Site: brandenburg
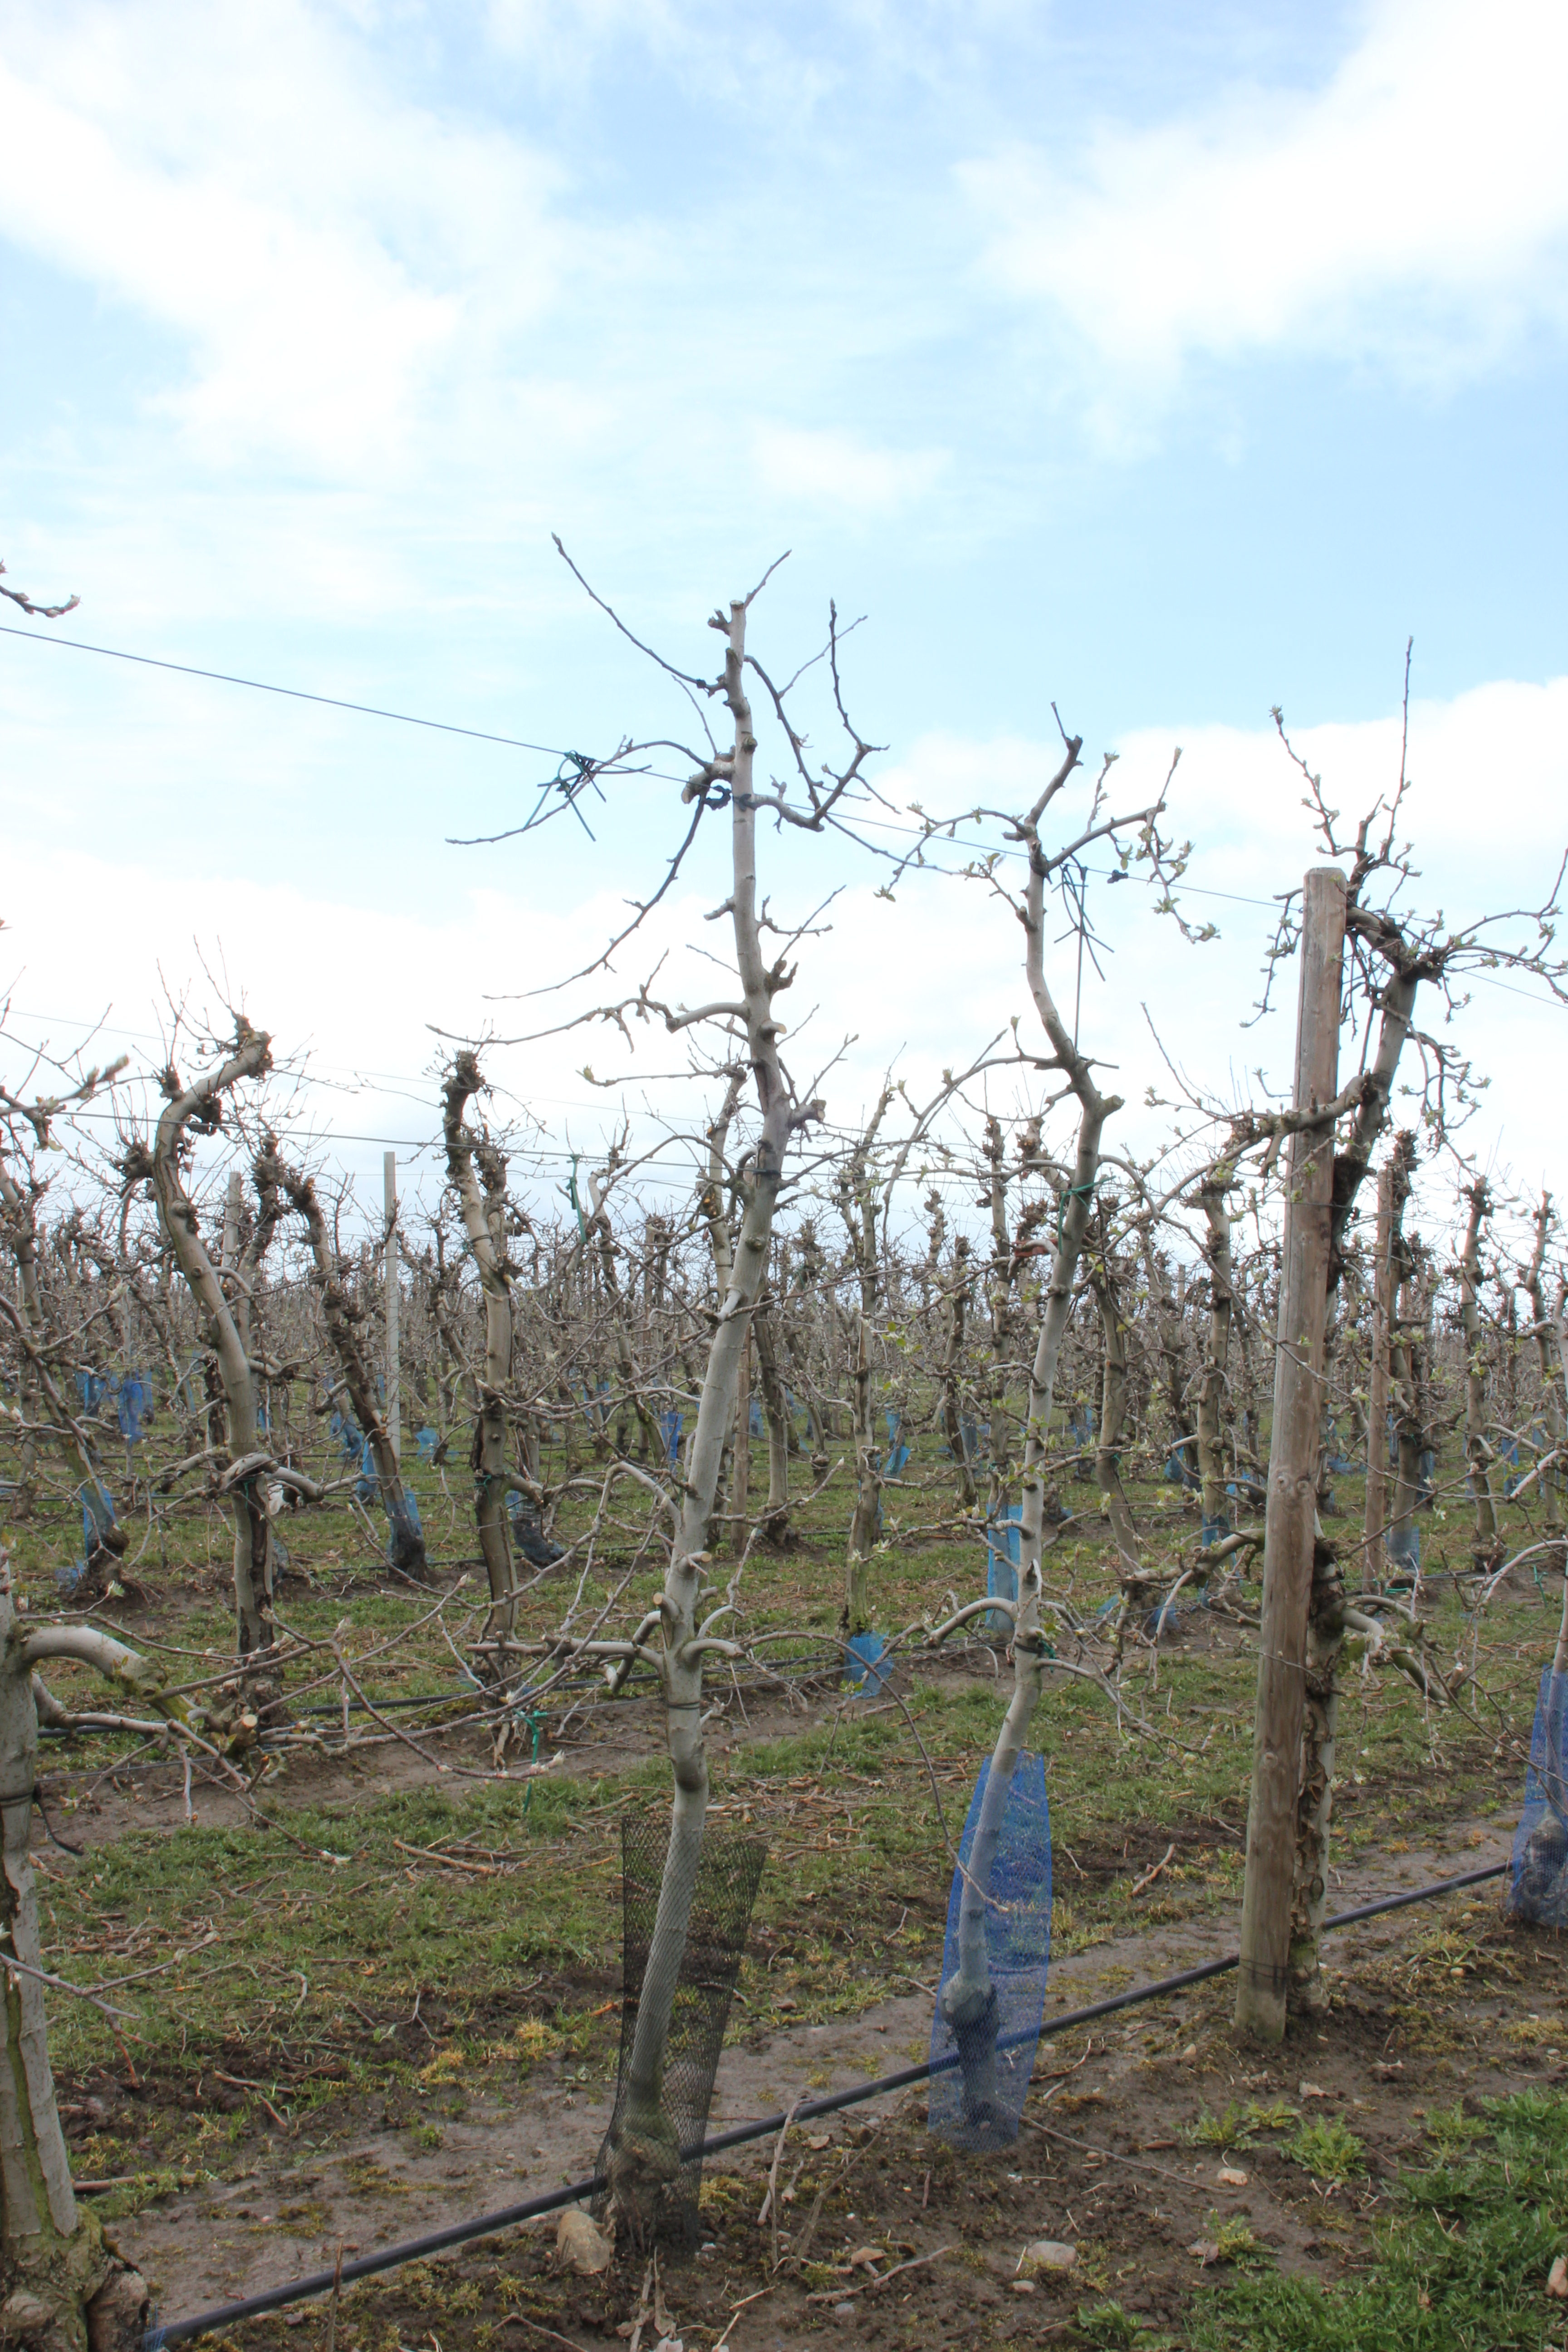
Growth stage (BBCH 55): Inflorescence emergence